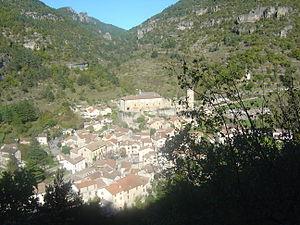
Vue sur le village de La Roque-Sainte-Marguerite depuis une ascension du grand trail des Templiers 2014
Le Festival des Templiers est une compétition de trail. Il a lieu chaque année lors du dernier week-end d’octobre. Au programme, onze courses sont organisées du vendredi au dimanche, avec plus de 10 000 participants tout au long du festival. Parmi ces courses, le Grand Trail des Templiers clôture le festival le dimanche avec 2 500 coureurs au départ.